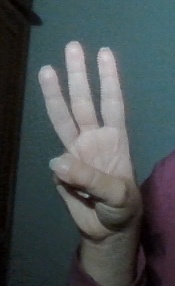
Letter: thaa